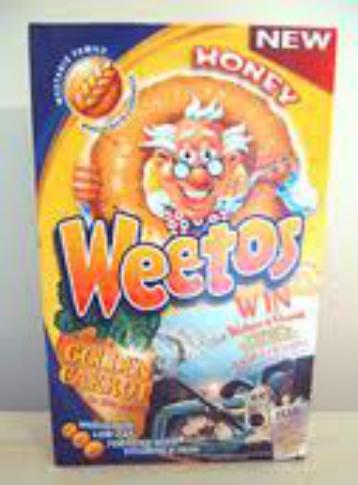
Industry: Food